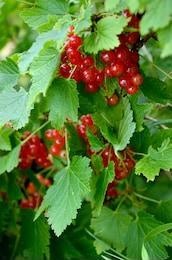
Label: redcurrant